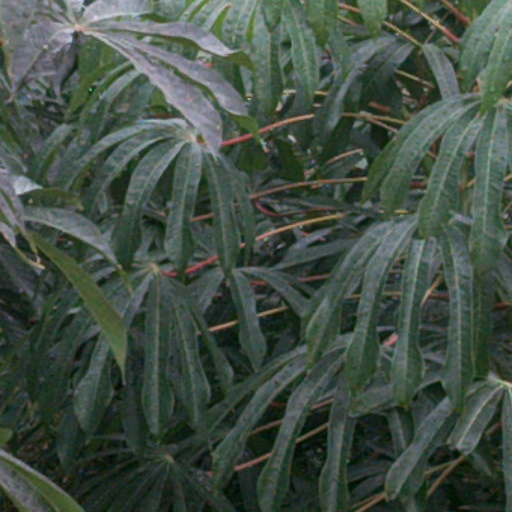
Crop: cassava